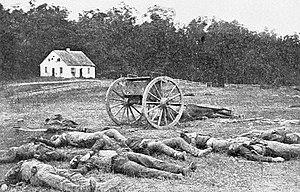
Officiellement, le Royaume-Uni de Grande-Bretagne et d'Irlande est neutre pendant la guerre de Sécession en Amérique du Nord : la reine Victoria avait signé de sa main, le 13 mai 1861, le British Neutrality Act.